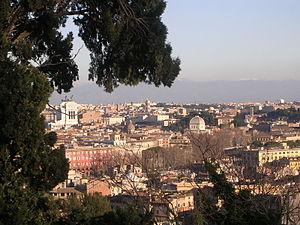
Le centre historique est l'espace urbain le plus ancien dans une commune.
Rome /ʁɔm/ est la capitale de l'Italie. Située au centre-ouest de la péninsule italienne, près de la mer Tyrrhénienne, elle est également la capitale de la région du Latium, et fut celle de l'Empire romain durant 357 ans. En 2019, elle compte 2 844 395 habitants établis sur 1 285 km², ce qui fait d'elle la commune la plus peuplée d'Italie et la troisième plus étendue d'Europe après Moscou et Londres. Son aire urbaine recense 4 356 403 habitants en 2016. Elle présente en outre la particularité de contenir un État enclavé dans son territoire : la cité-État du Vatican, dont le pape est le souverain. C'est le seul exemple existant d'un État à l'intérieur d'une ville.